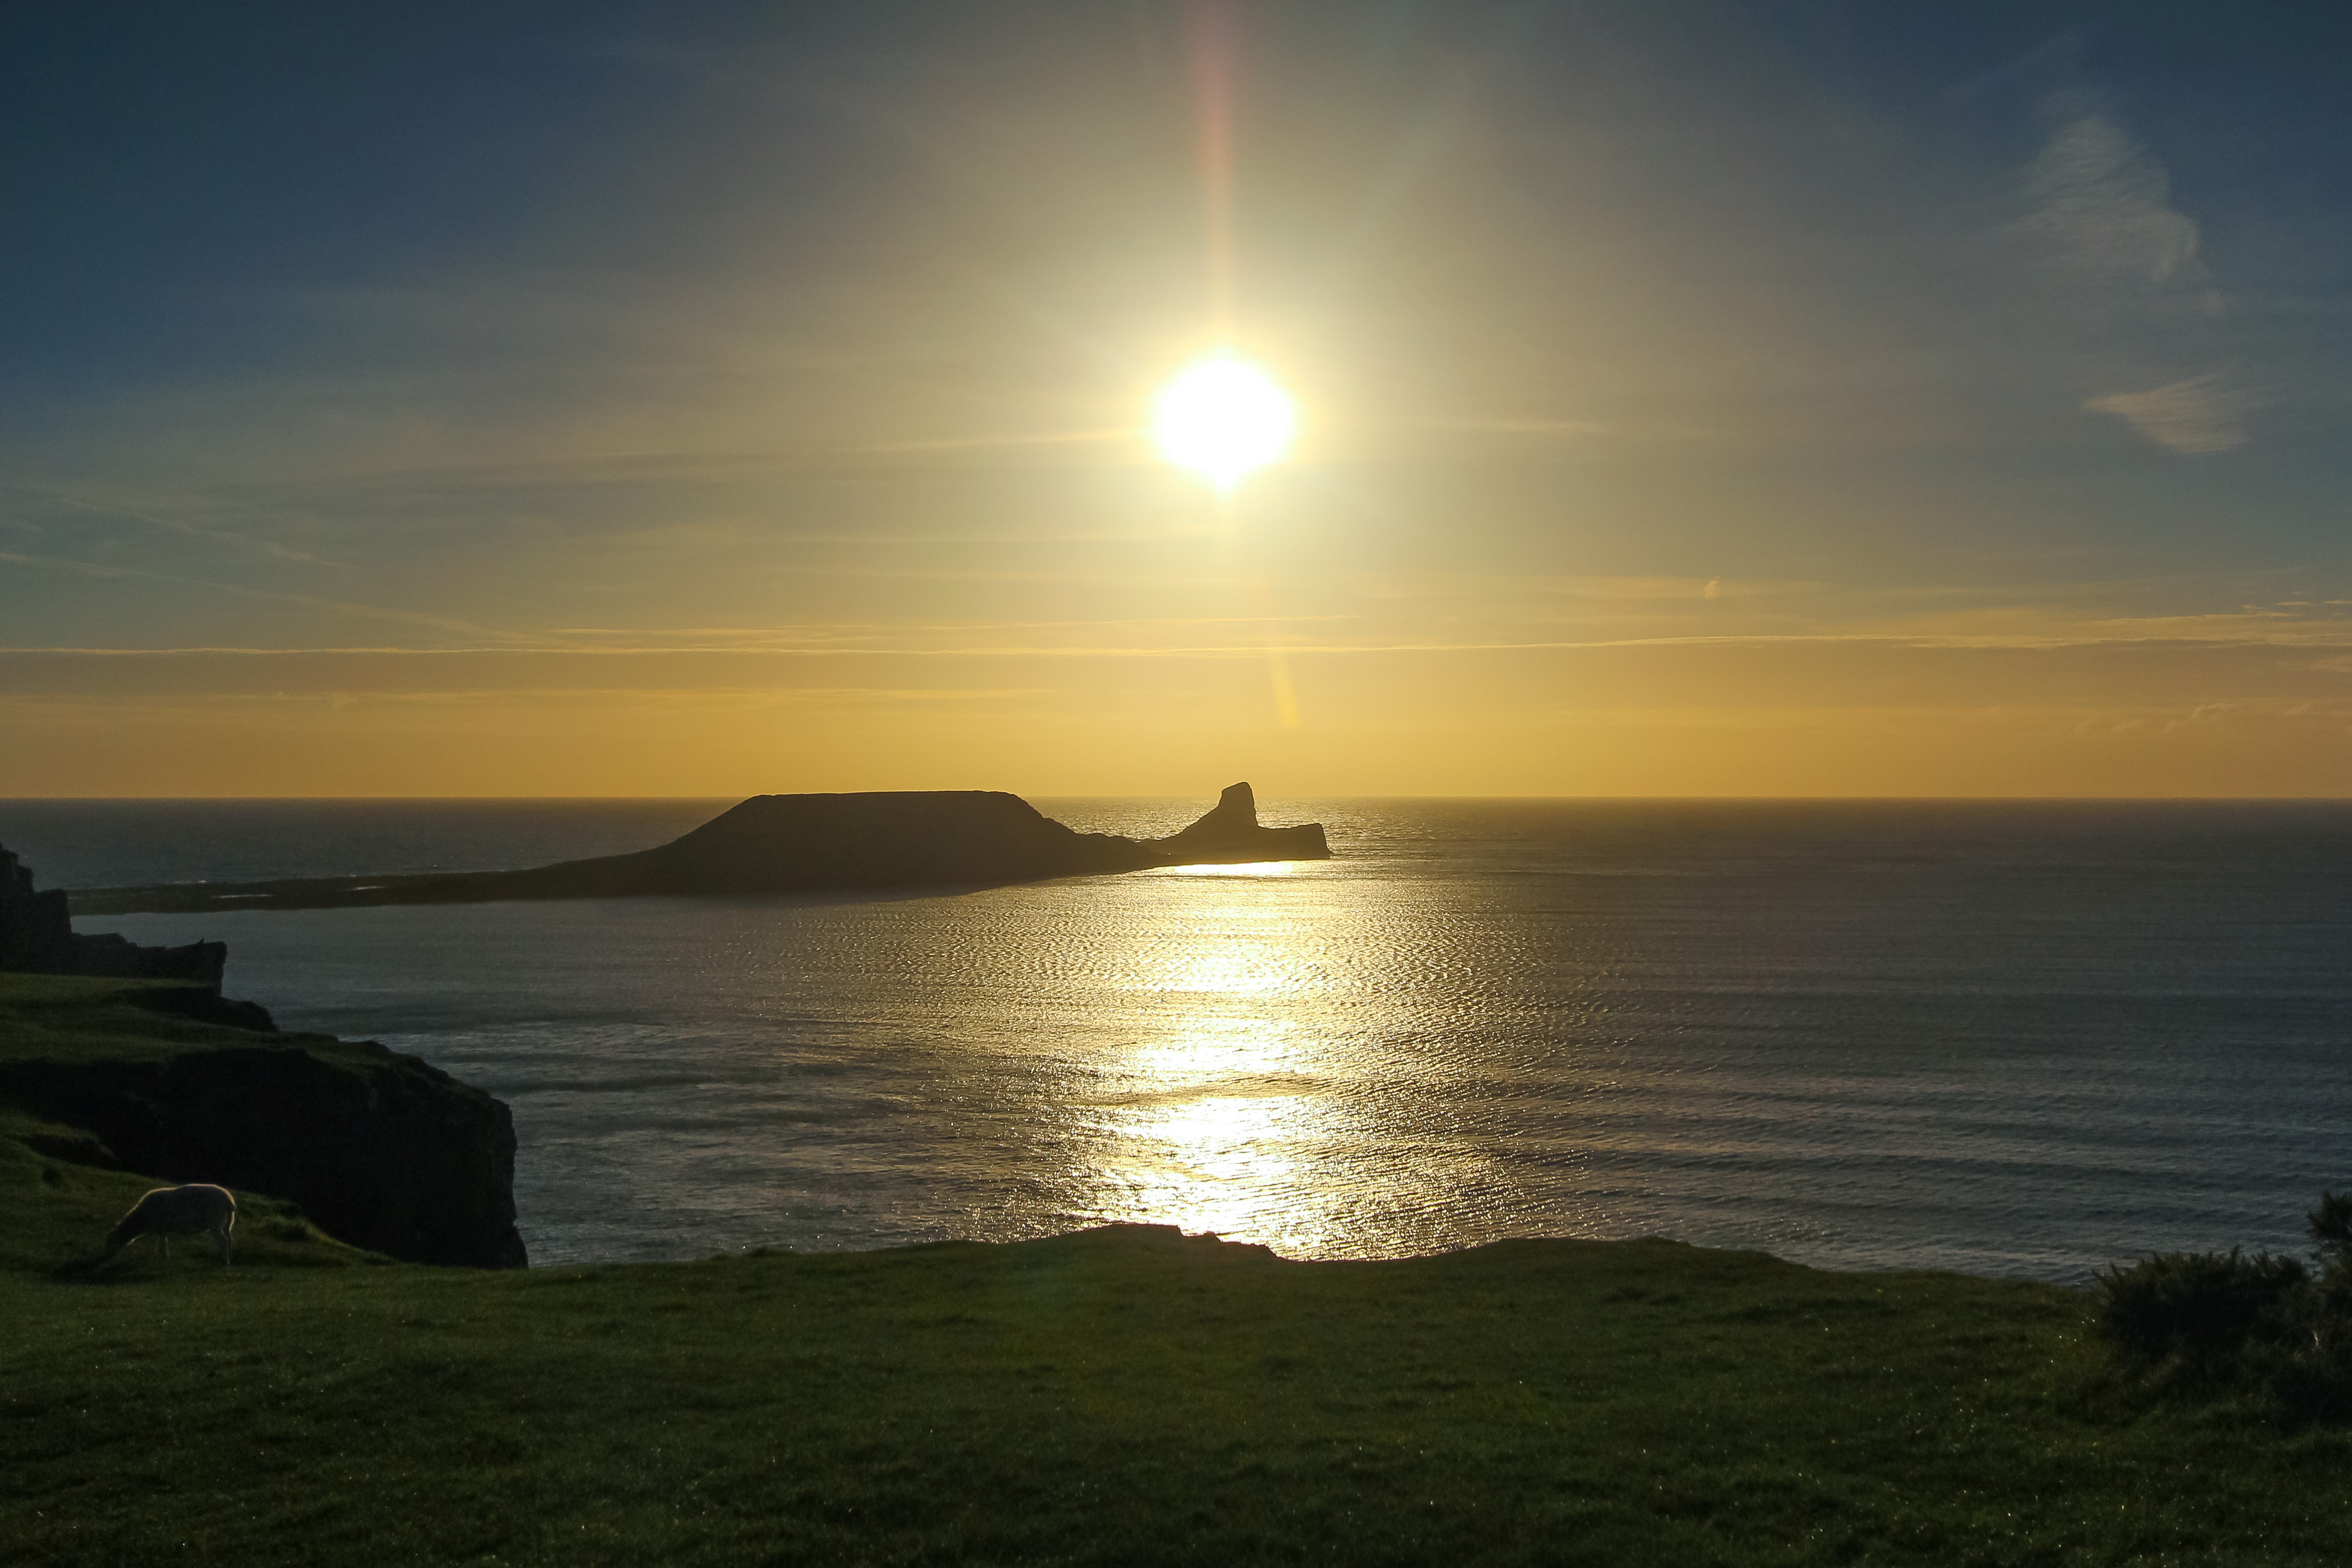
beach, sea, coast, ocean, horizon, sun, sunrise, sunset, sunlight, morning, shore, wave, dawn, dusk, evening, bay, reef, cape, afterglow, worm head